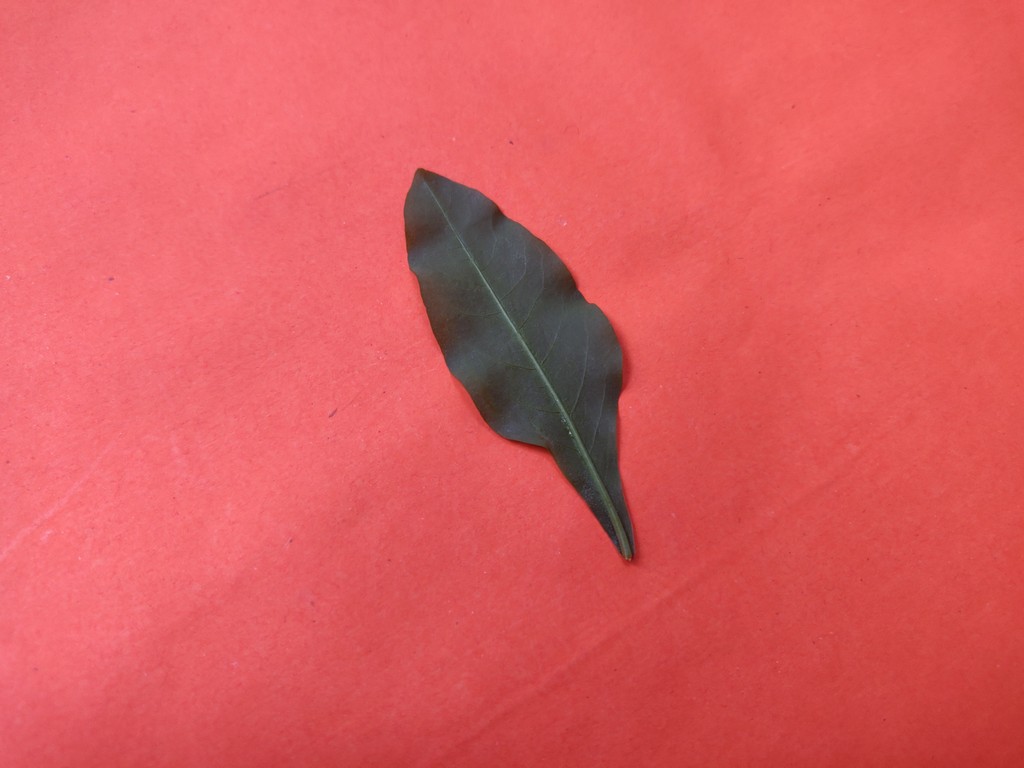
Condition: Healthy
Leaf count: single
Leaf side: back